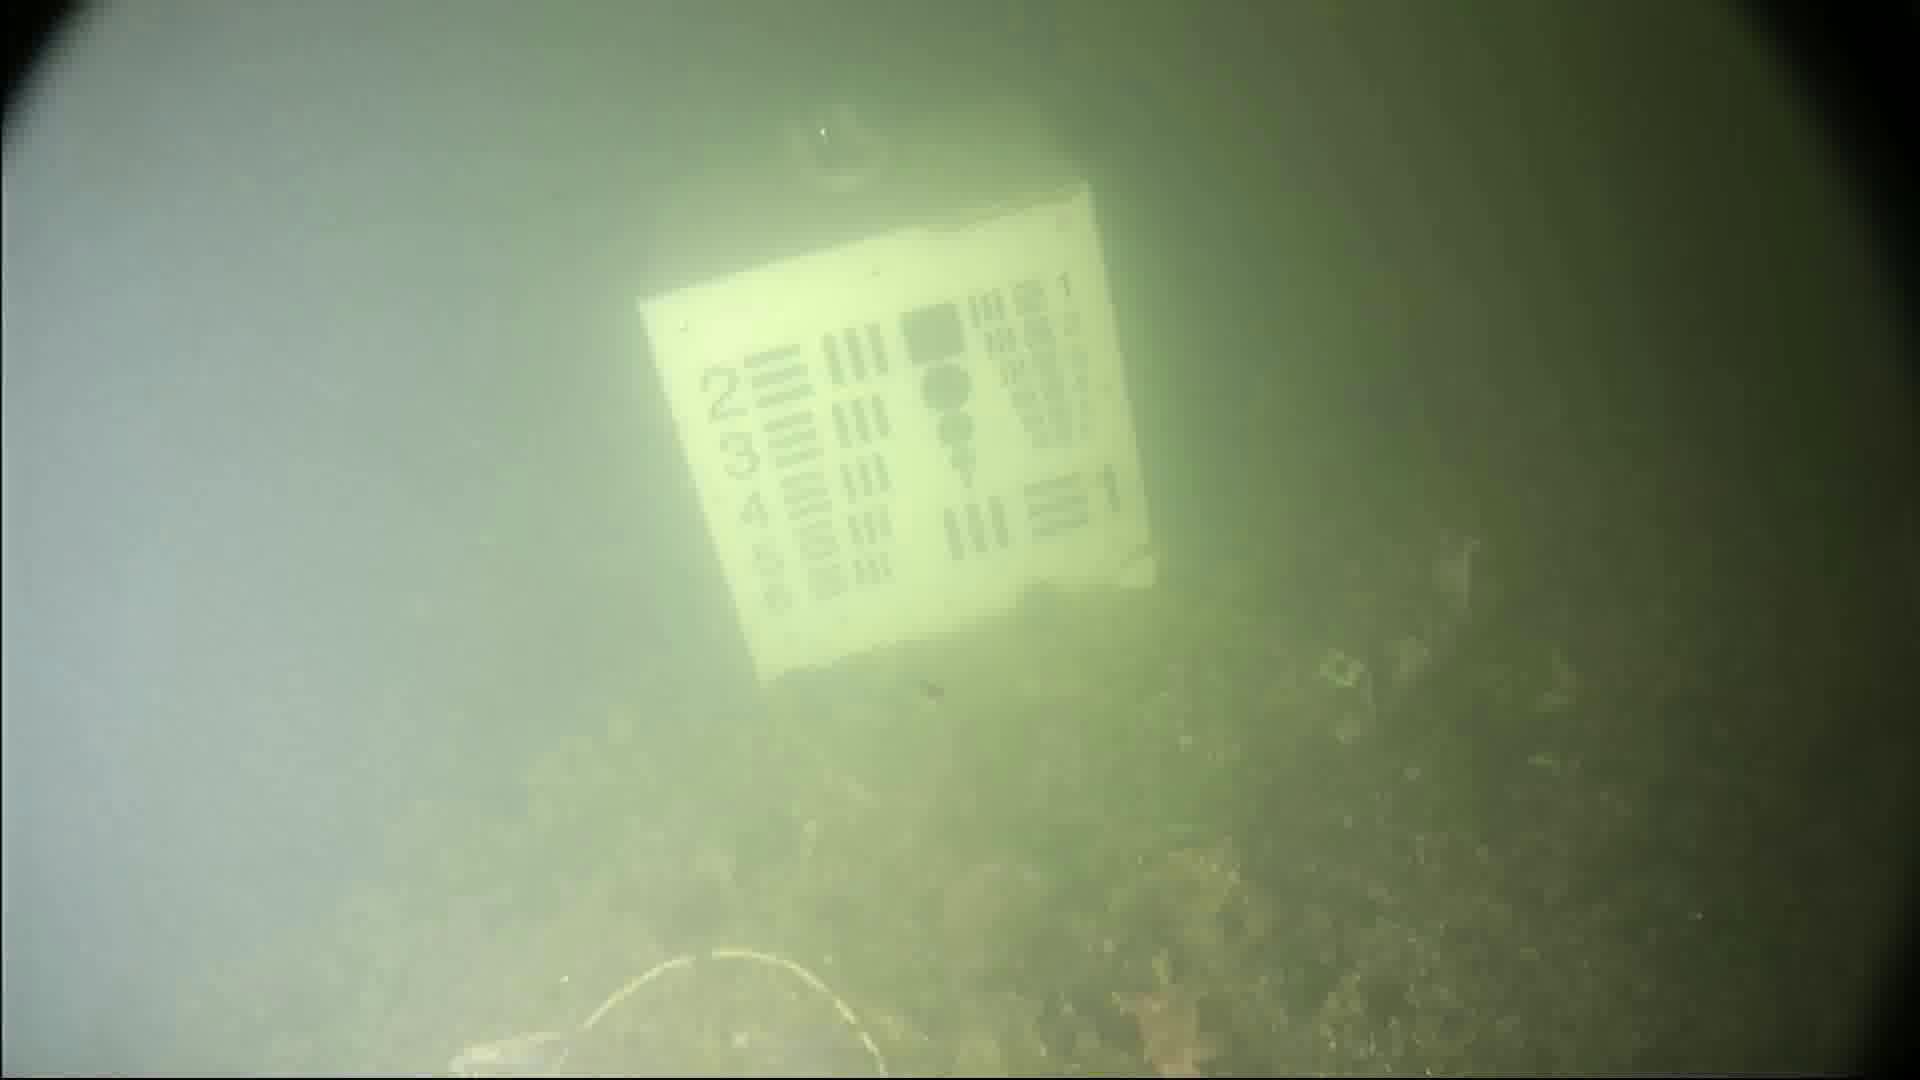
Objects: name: small_fish